Rondón, Boyacá

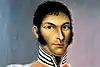
Juan José Rondón

Rondón was previously known as San Rafael, and earlier, the area of Rondón was referred to as La Galera, a forested terrain. It received the name Rondón honouring the independence hero of the Battle of Vargas Swamp Juan José Rondón.